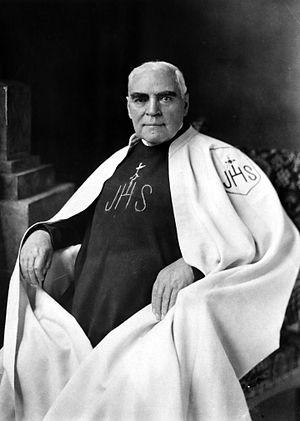
Félix de Jésus Rougier, né le 17 décembre 1859 à Meilhaud et décédé le 10 janvier 1938 à Mexico, est un prêtre catholique français, membre de la Société de Marie. Il est connu pour ses activités missionnaires en Amérique latine et pour la fondation de quatre congrégation religieuses : les Missionnaires de l'Esprit Saint, les Filles de l'Esprit-Saint, les Sœurs missionnaires guadalupéennes du Saint Esprit et les Oblates de Jésus Prêtre.
Cette liste de saints concerne les saints, bienheureux, et vénérables reconnus comme tels par l'Église catholique, ayant vécu au XXᵉ siècle. Sur cette période, l'Église a donné comme modèles évangéliques 152 saints et 2 038 bienheureux.